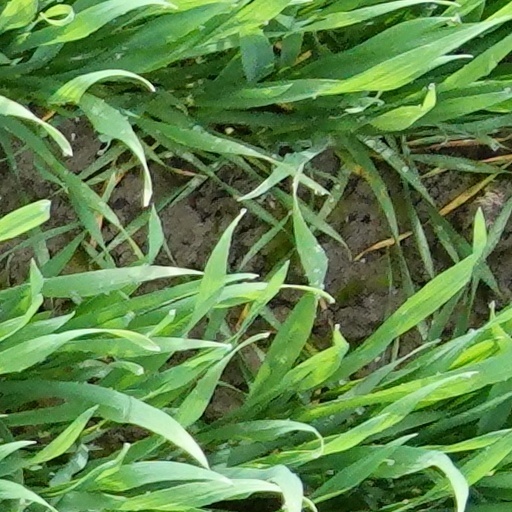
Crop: wheat